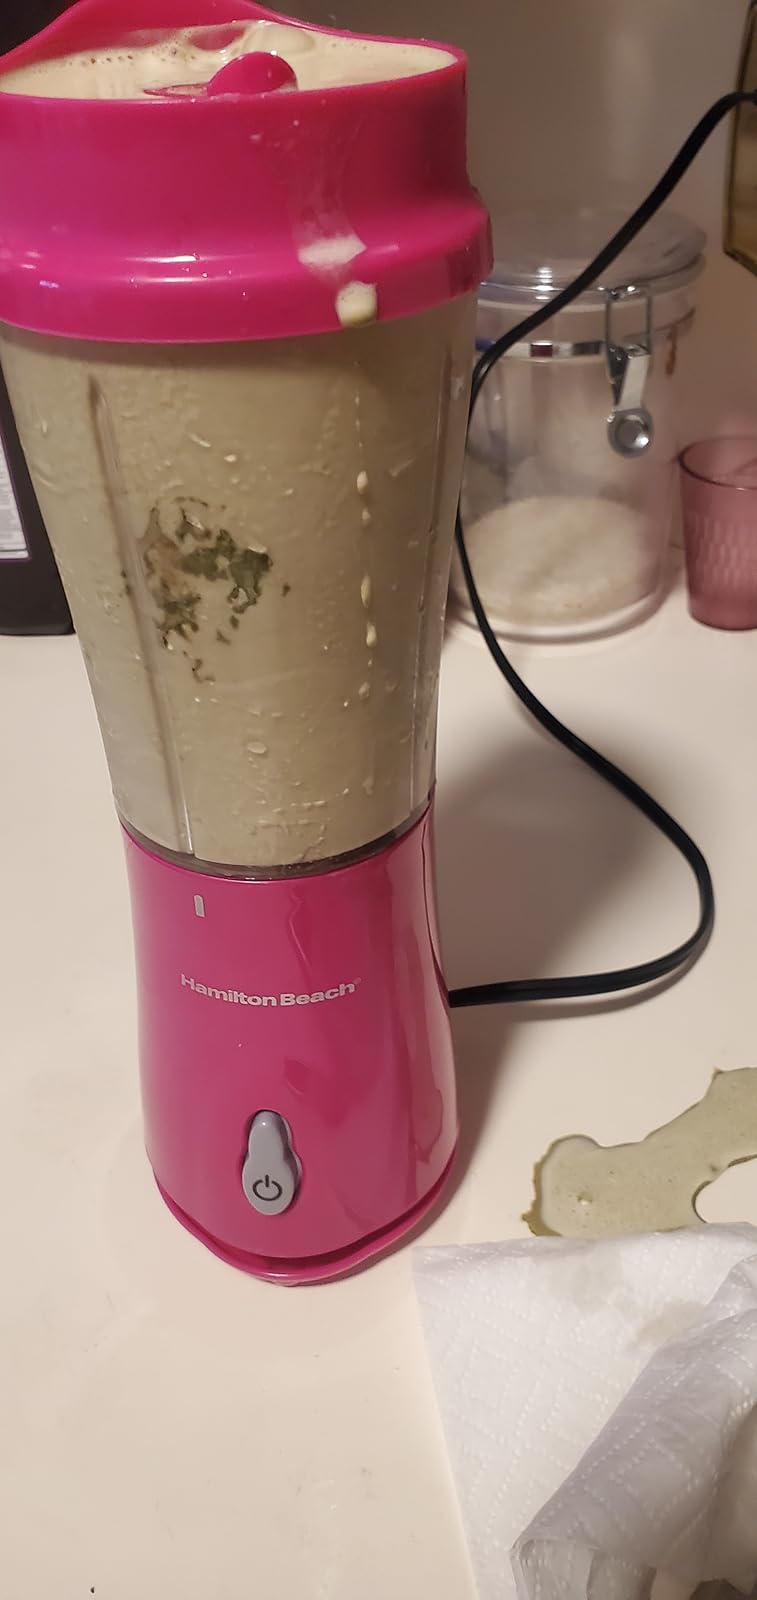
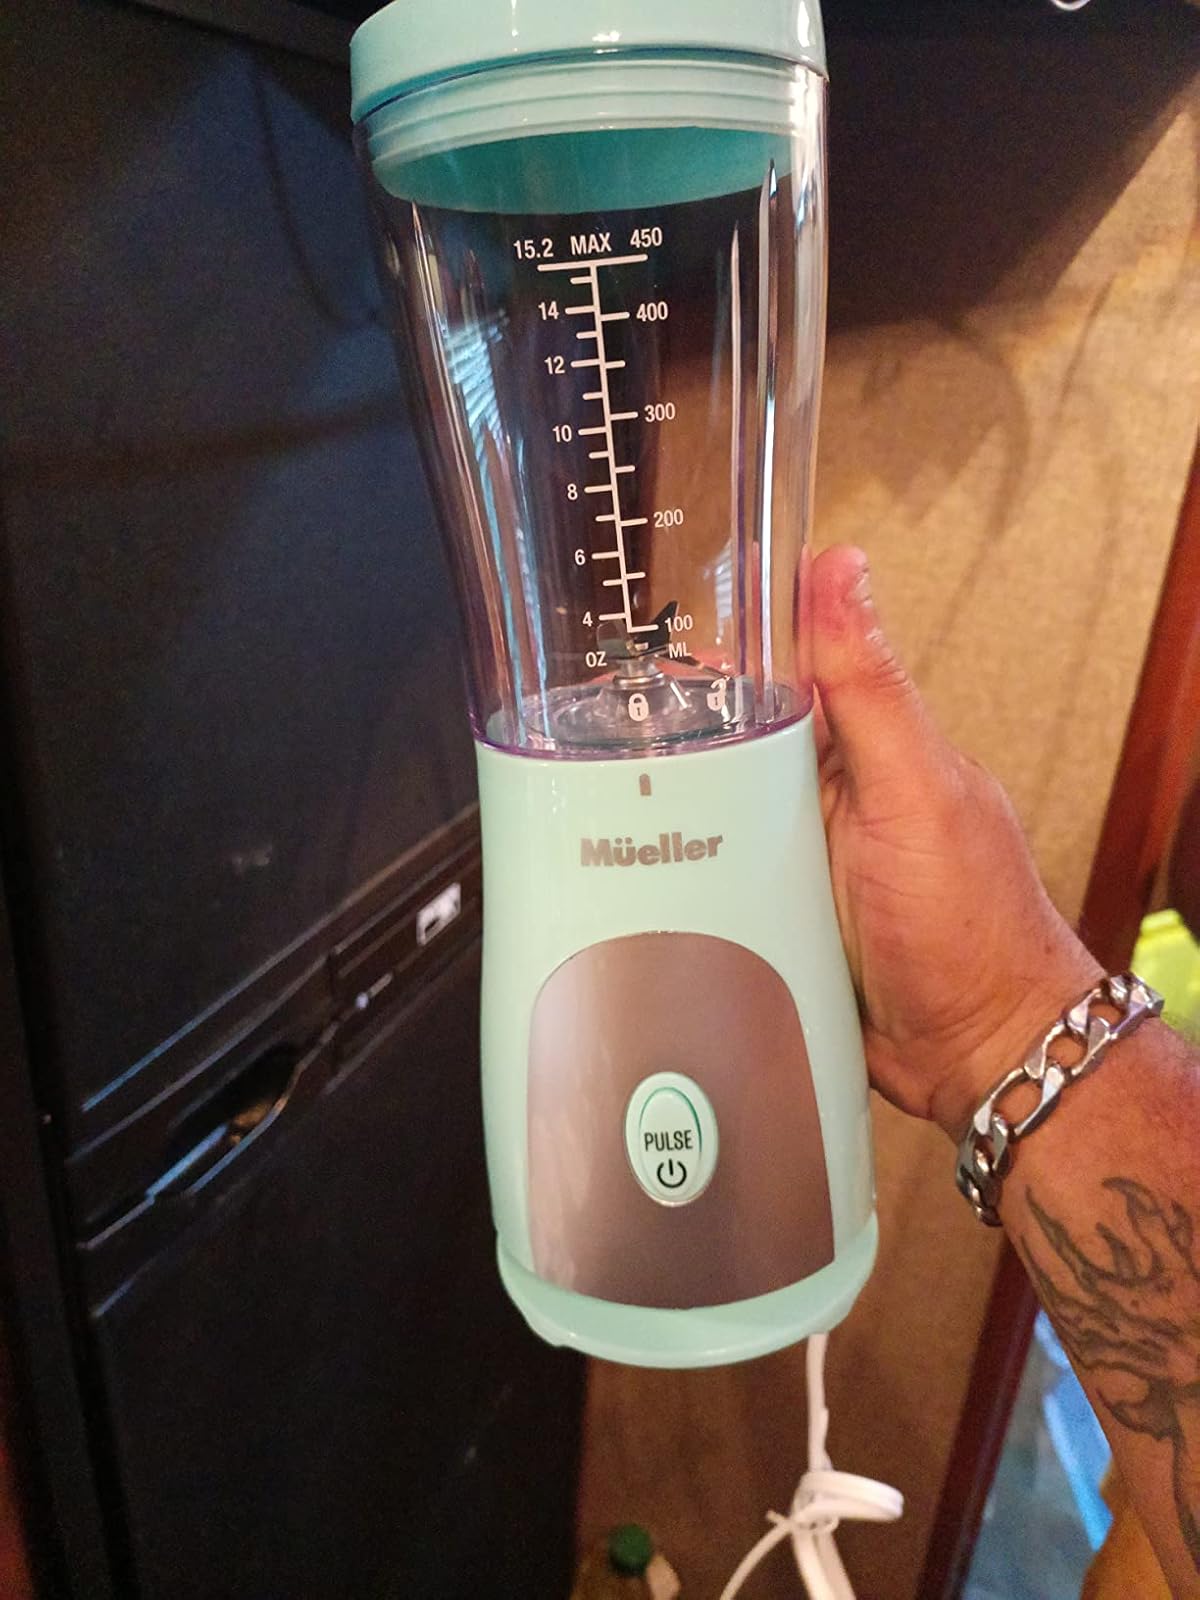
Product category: items_blender
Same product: no